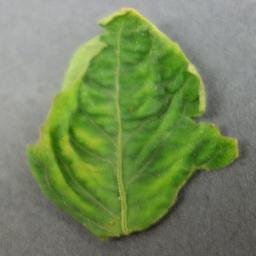
Label: Tomato___Tomato_Yellow_Leaf_Curl_Virus